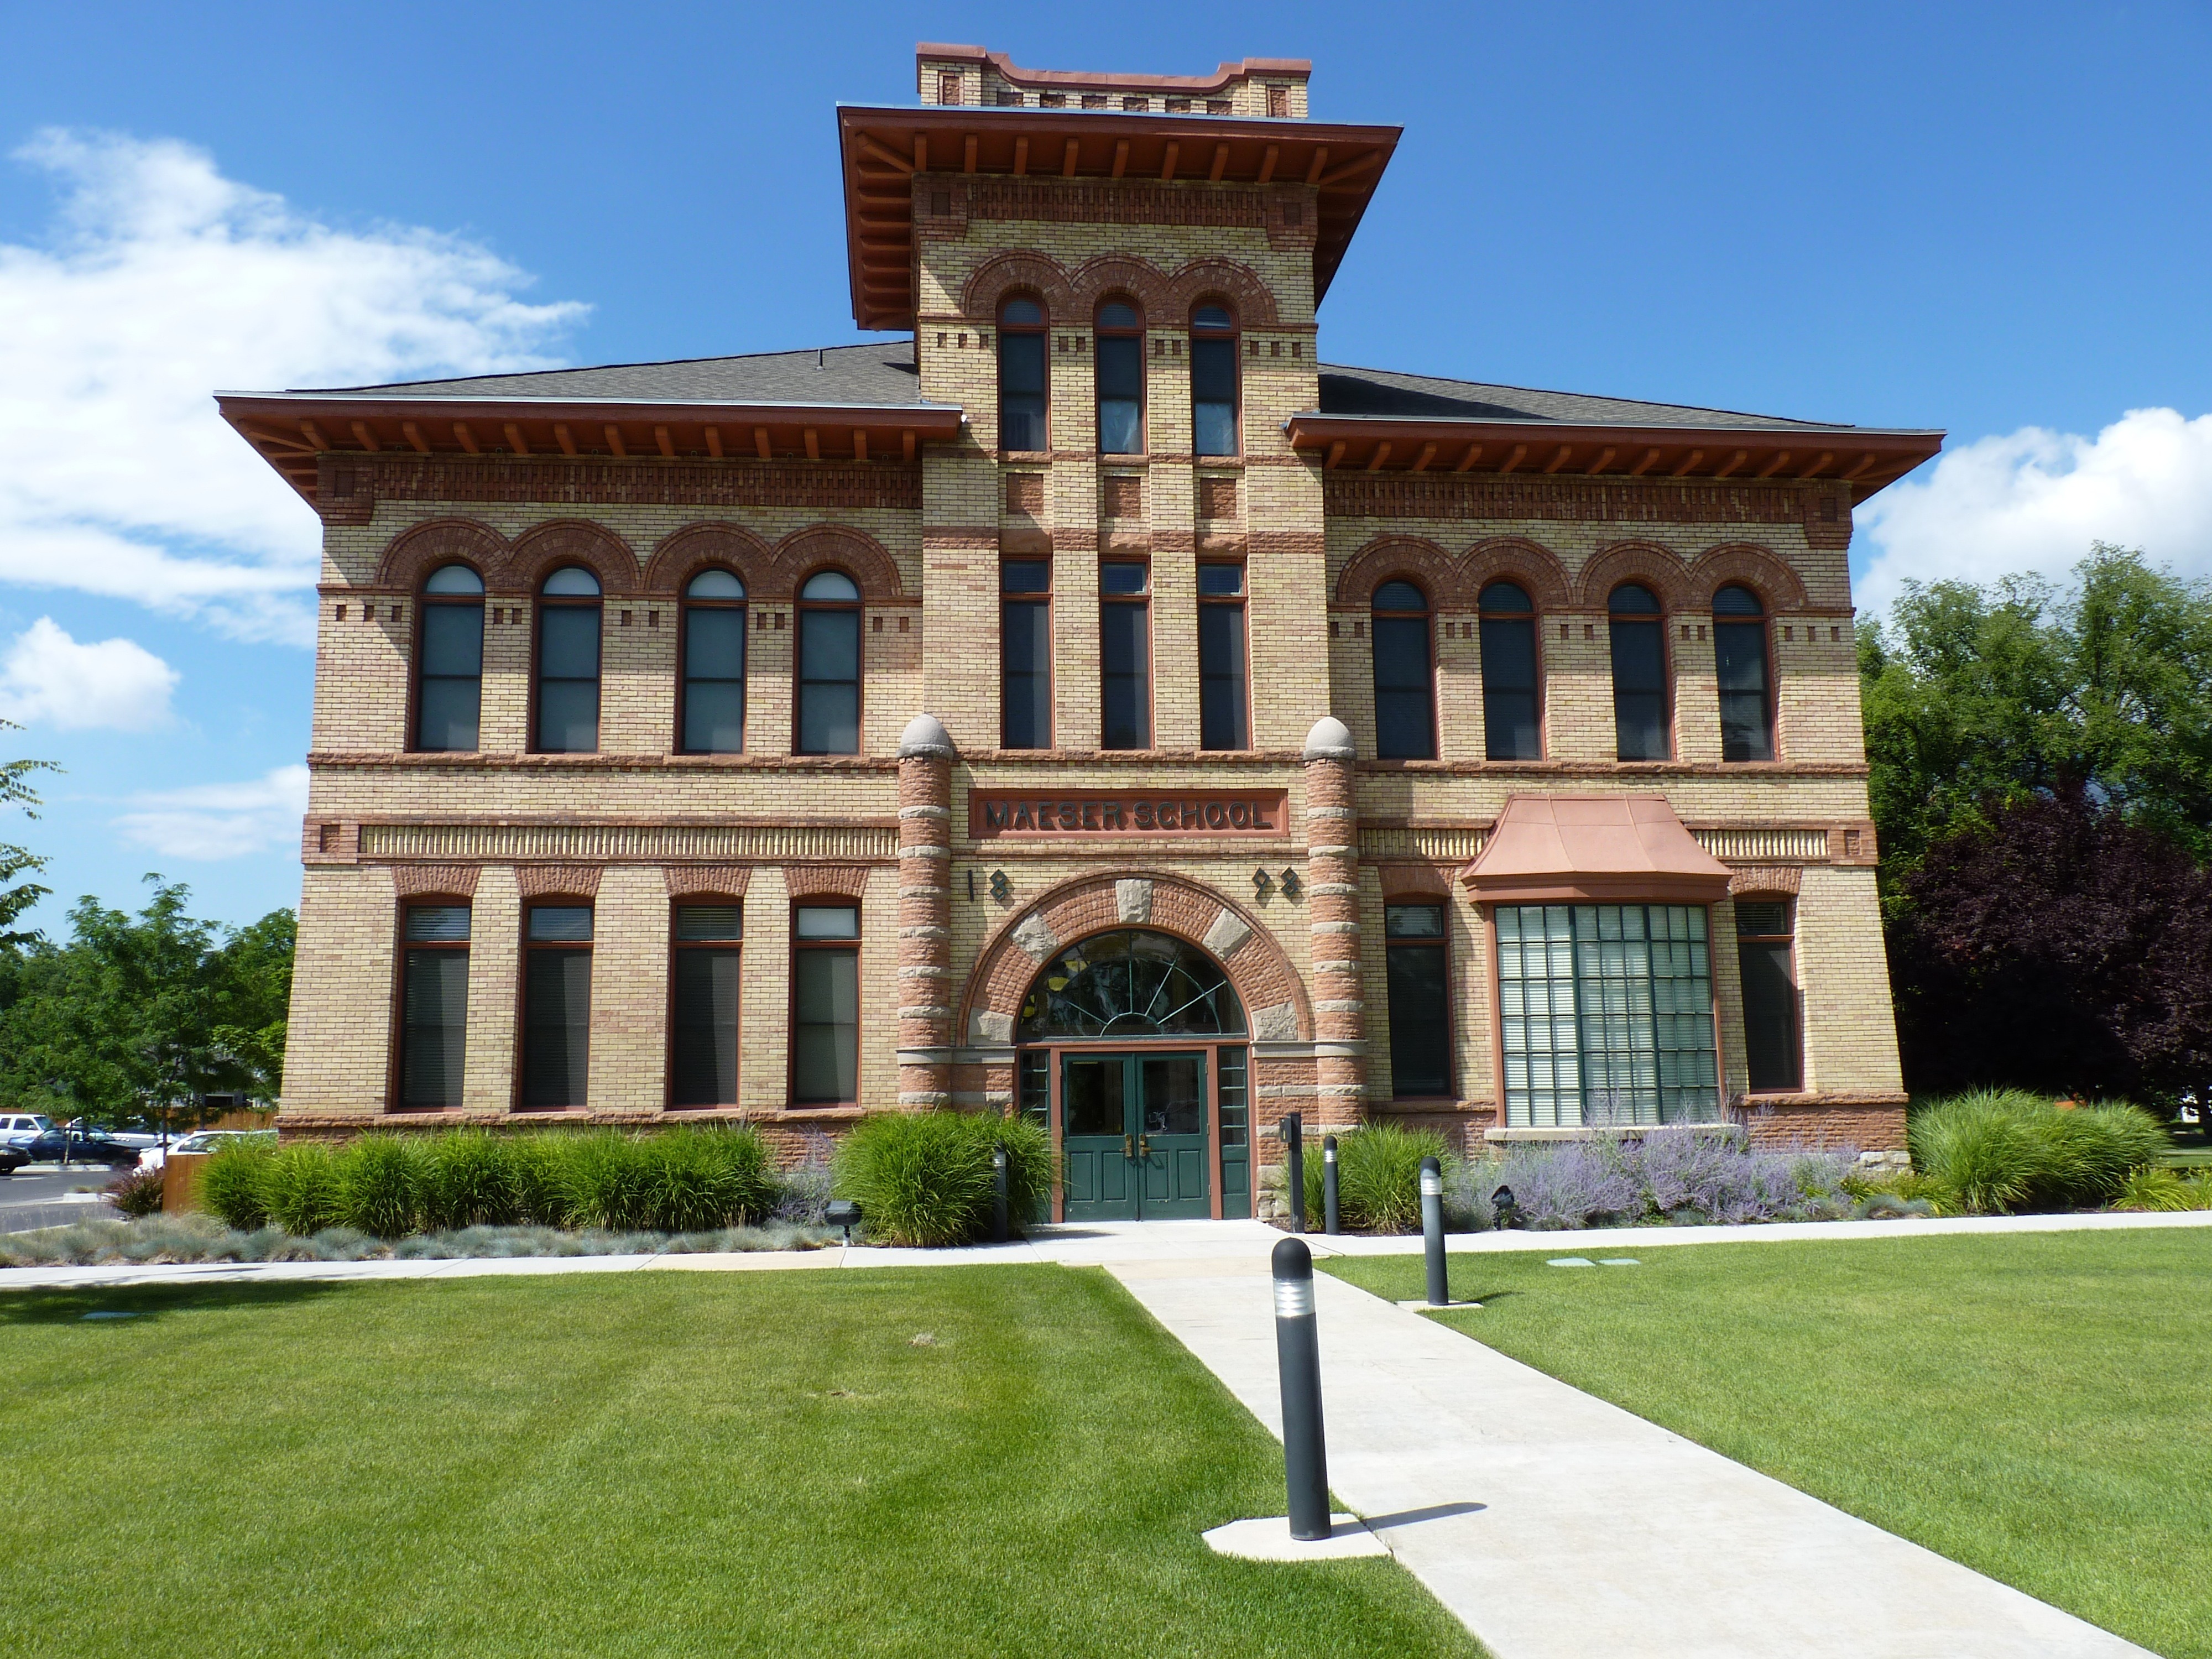
architecture, sky, mansion, sidewalk, building, palace, old, stone, summer, spring, landmark, facade, outside, clouds, utah, university, school, estate, courthouse, stately home, classical architecture, provo